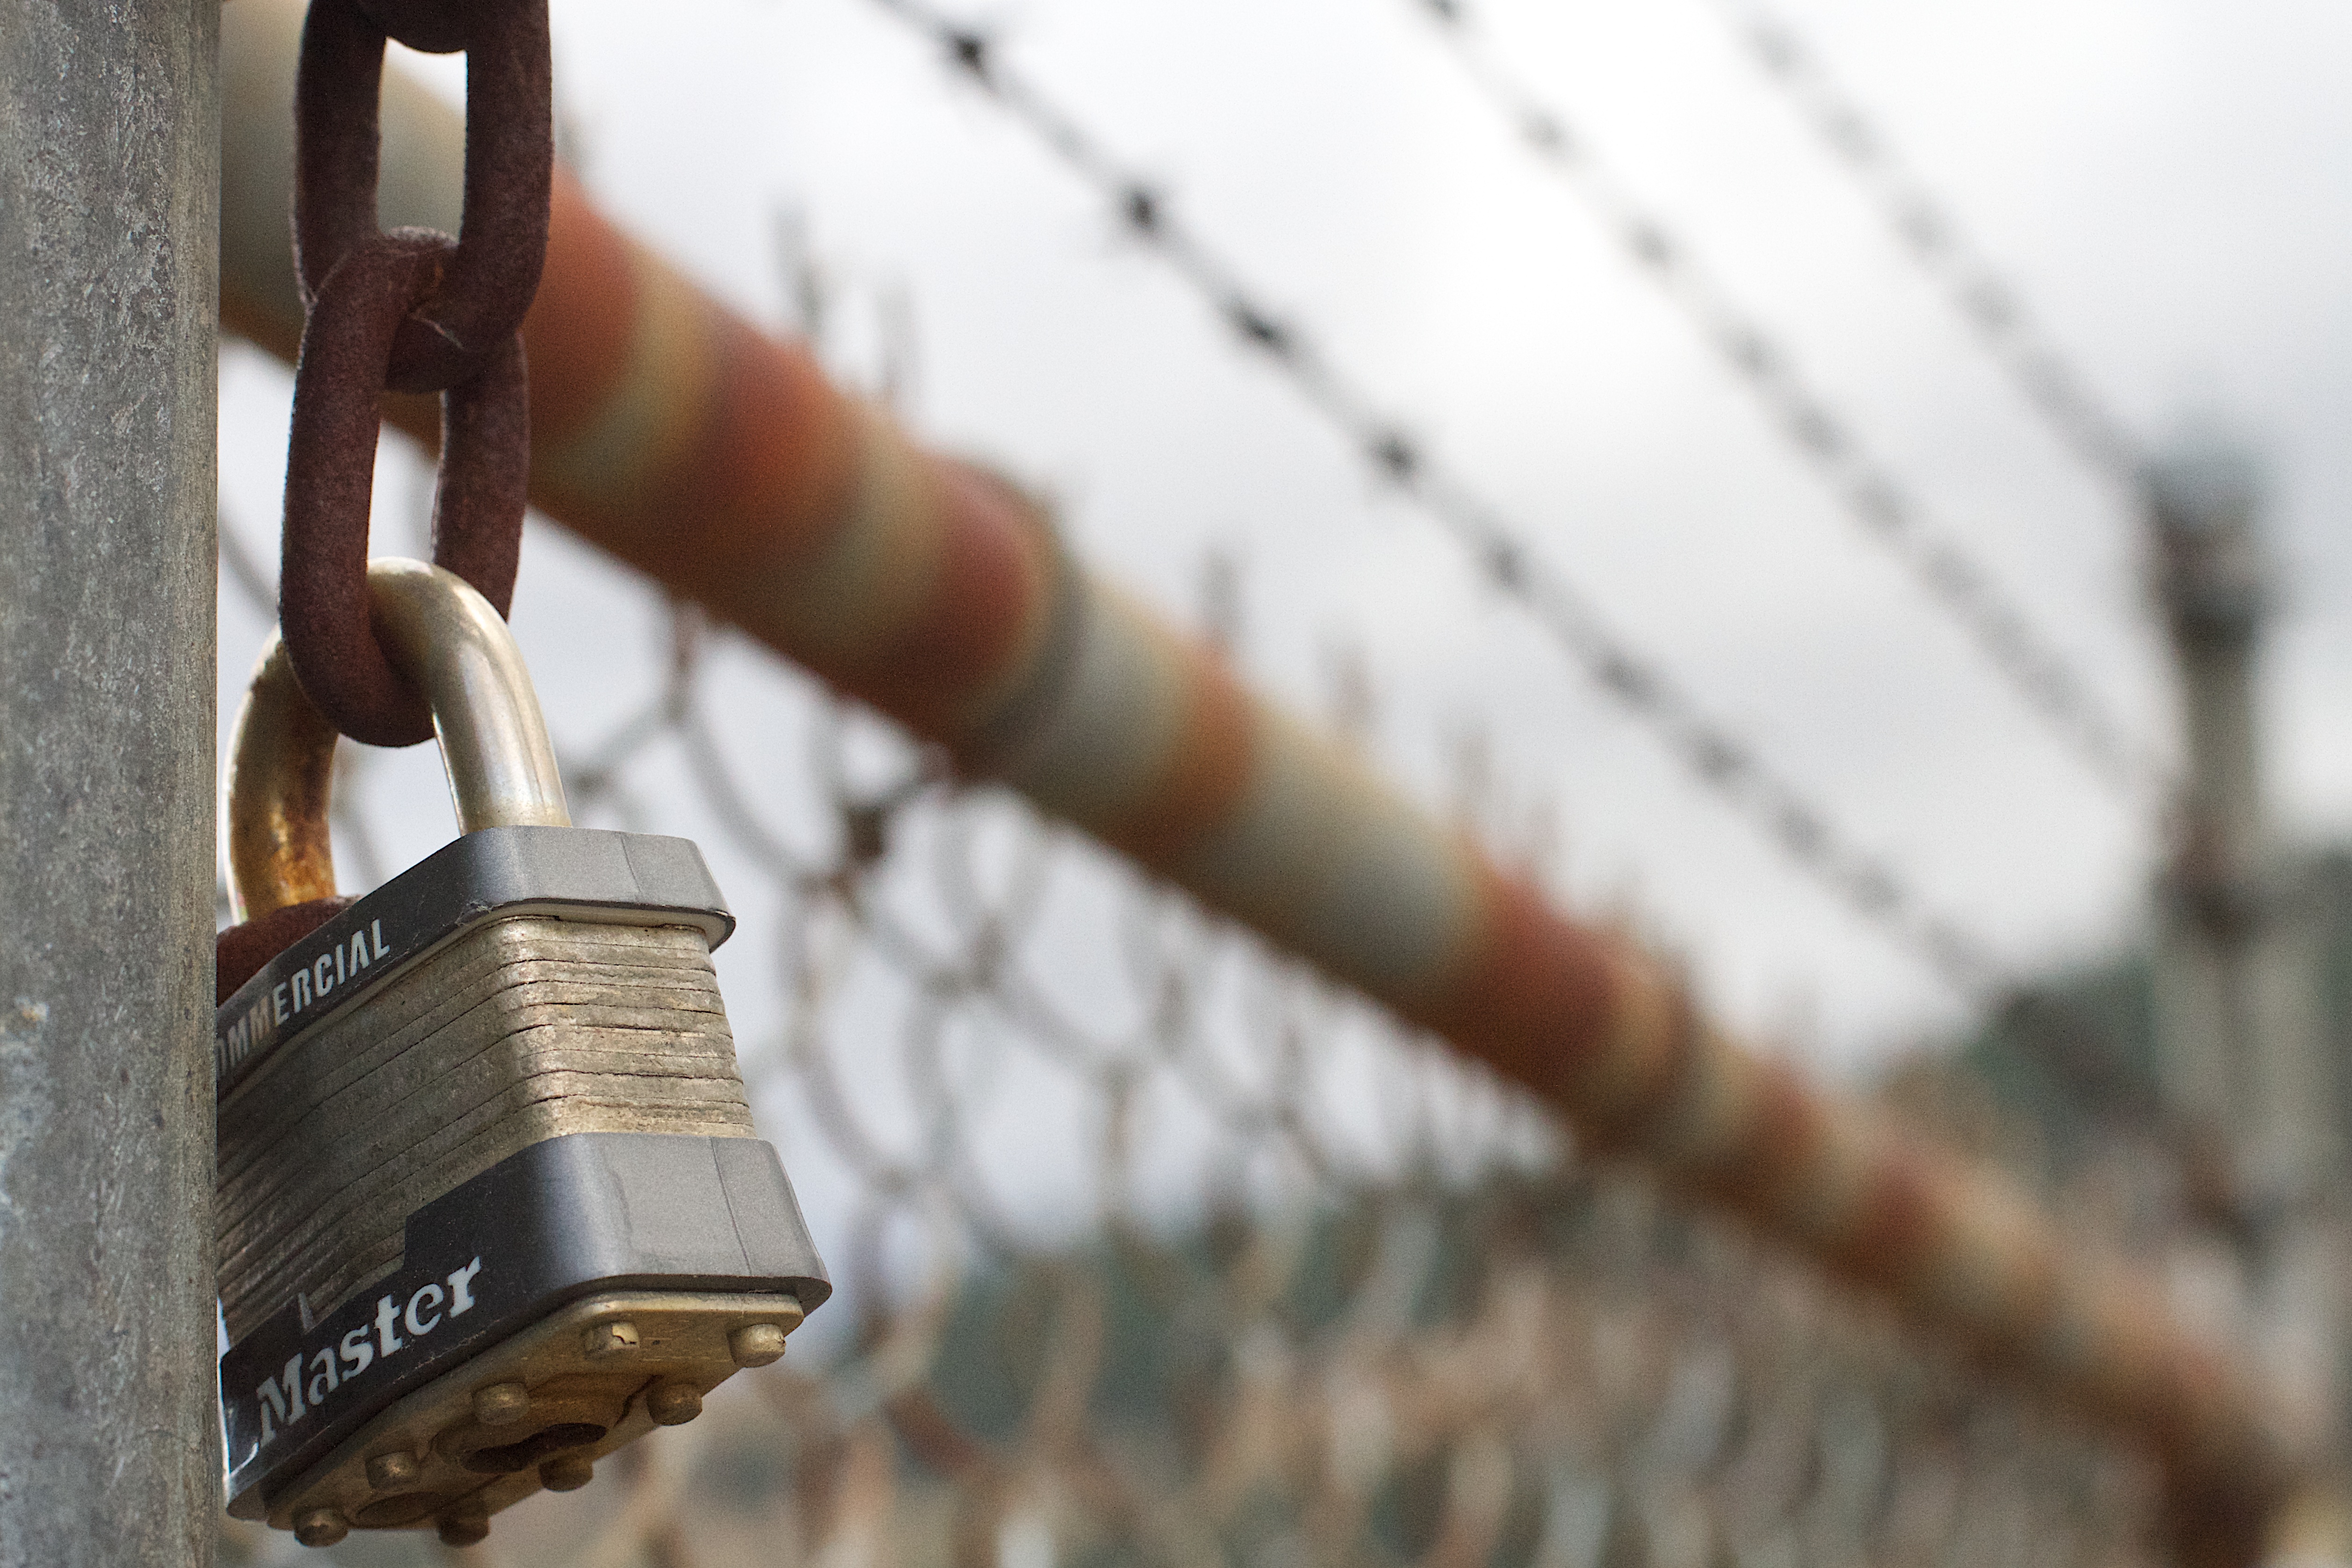
lighting, plucked string instruments